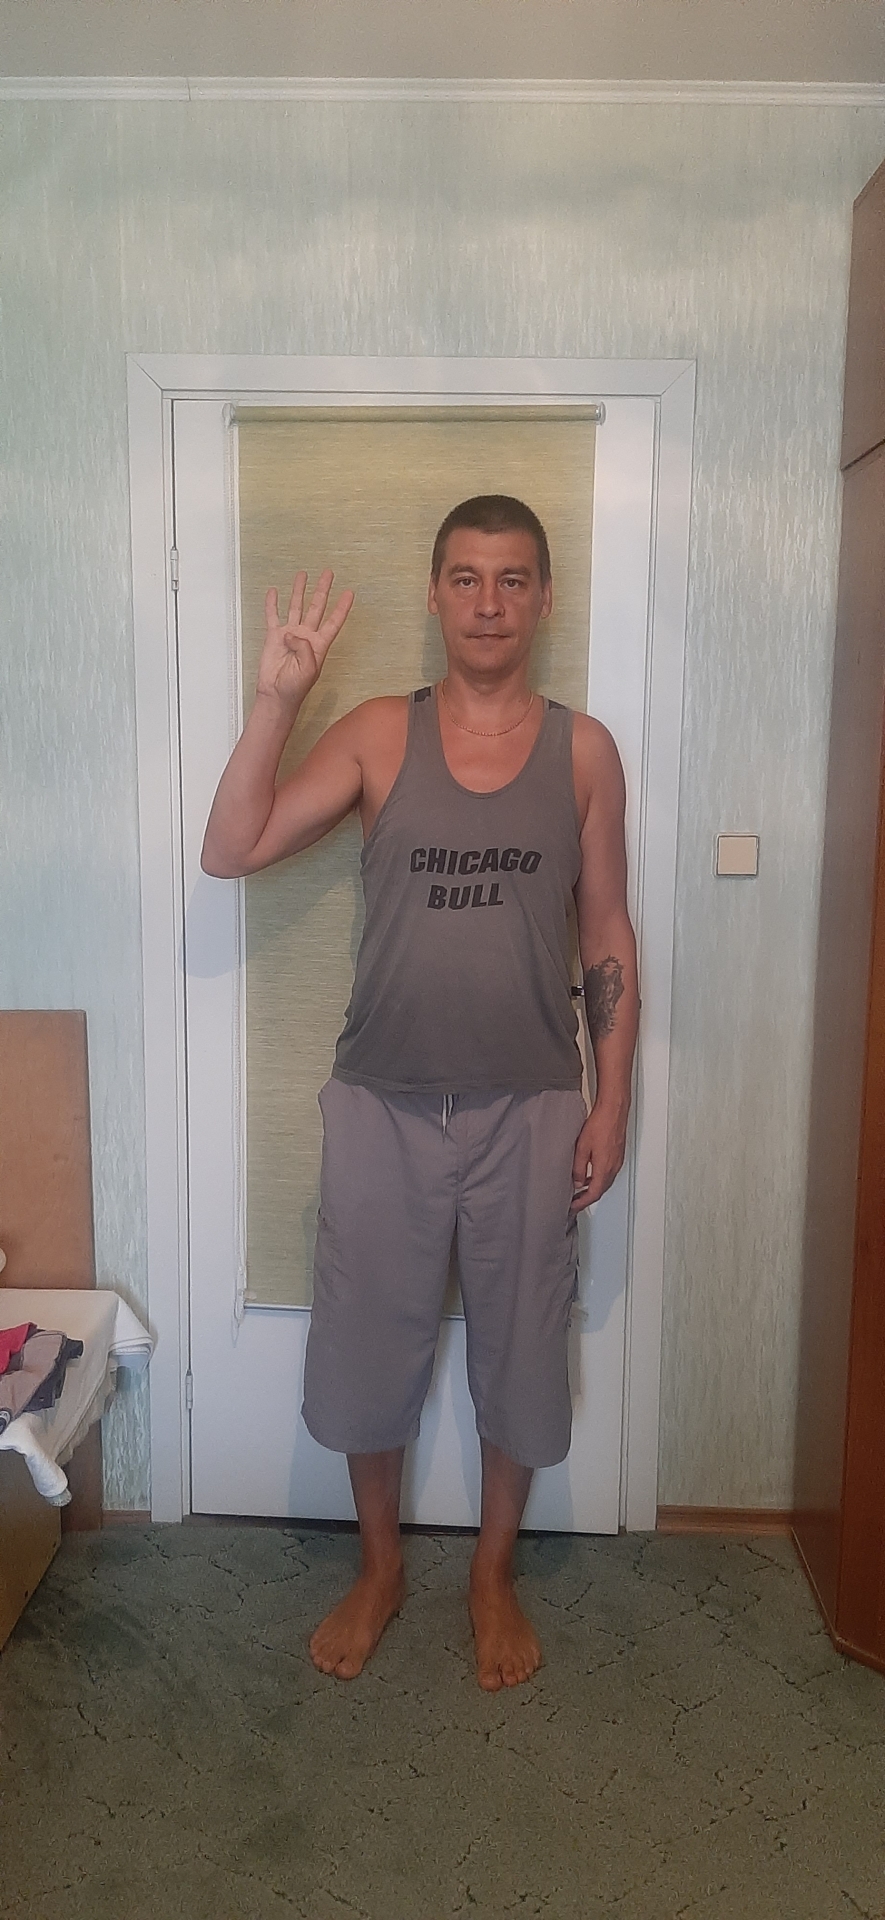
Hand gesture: four